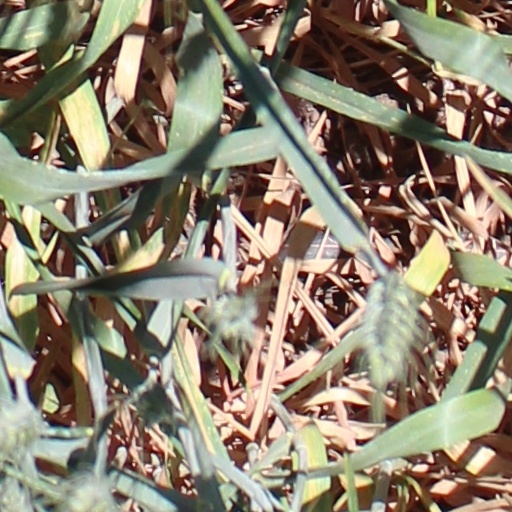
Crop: wheat